Aviation Partners

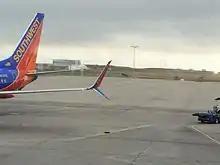
The Split Scimitar design as seen at Denver International Airport on a Boeing 737 of Southwest Airlines.

APB's Split Scimitar Winglet retrofit program consists of retrofitting 737NG's winglets by replacing the aluminum winglet tip cap with a new aerodynamically shaped "Scimitar" winglet tip cap and by adding a new Scimitar tipped ventral strake. This modification demonstrated approximately 2% drag reduction over the basic Blended Winglet configuration. FAA granted supplemental type certification (STC) for the Split Scimitar Winglet (SSW) retrofit on the 737-800 and BBJ2 on February 6, 2014, for 737-900ER on August 27, 2014, for 3 additional 737-800 wing configuration on October 2, 2014, and for all models of the 737-700 including the Boeing Business Jet on April 21, 2015.